Grupo Garza Ponce

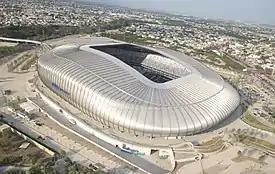
Aerial photo of Estadio BBVA Bancomer, a 2015 construction of Grupo Garza Ponce

In April 2013, they built the Roberto Garza Sada Center in the University of Monterrey. This was the first Tadao Ando Japanese architecture construction in Mexico. In October 2013, Grupo Garza Ponce announced that they were selling 29 industrial parks and 4 territorial reservation areas totaling US$274.8 million to Fibra Uno, a Mexican real estate investment firm. This decision was part of a partnership agreement they had with US-based real estate firm Clarion Partners. Fibra Uno agreed to inherit a US$74.3 million debt and pay US$200.5 million in trust certificates. Garza Treviño explained that as part of the trust law, Grupo Garza Ponce and Clarion Partners owned half of the assets that were sold, which meant that each part was to receive US$137.4 million for the transaction. Garza Treviño stated that the money would be used to construct two additional industrial parks. Fibra Uno's general director Gonzalo Robina clarified that of the 29 industrial parks acquired, 14 of them were in Nuevo León, 13 were in either Chihuahua and Tamaulipas, one in San Luis Potosí, and another one—valued at US$50 million, the highest of the transaction—was in Saltillo, Coahuila.